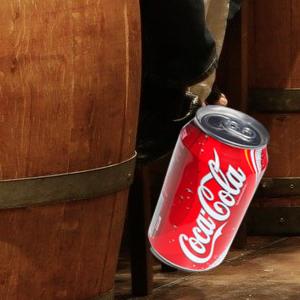
Label: cans